MFSD6L

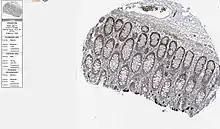
In-situ hybridization of MFSD6L protein in colorectal tissue. Highest abundance found within glandular cells of the colorectal tissue.

There was only one promoter region, spanning 1,107 bp, found for MFSD6L using the Genomatix Gene2Promoter database. For the part of the promoter region closest to the start of the 5' UTR of the MFSD6L gene, there were several transcription factor binding sites found. A transcription factor binding site of note was the site for the p53 tumor suppressor protein.